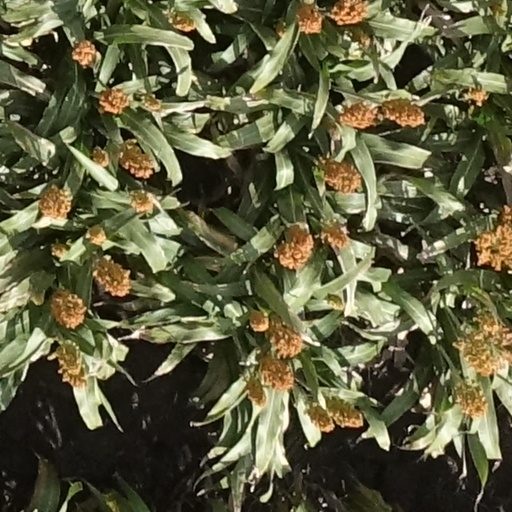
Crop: sorghum